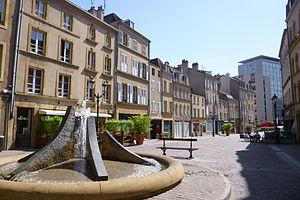
Place des Charrons, Outre-Seille, vieille ville de Metz (Lorraine)
Outre-Seille, ou Outreseille, est un quartier historique de la ville de Metz en Moselle, aujourd’hui partie intégrante du quartier Ancienne Ville. Son nom vient du fait qu’il s'agissait autrefois d'une grande île formée par la Seille se divisant à cet endroit en deux bras. Le quartier, qui a longtemps tenu lieu de foyer de l’artisanat messin bien présente dans l’odonymie, a conservé son caractère dense et médiéval.